Answer in natural language. Is glass metal tv stand to the left of Television? Choose between the following options: no or yes
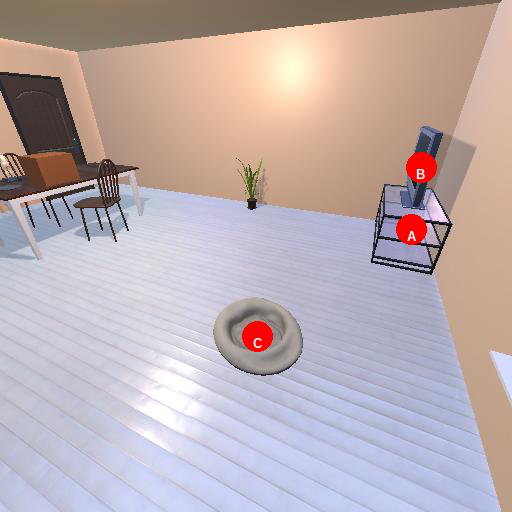
<answer>yes</answer>